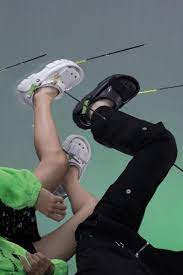
Label: Clog